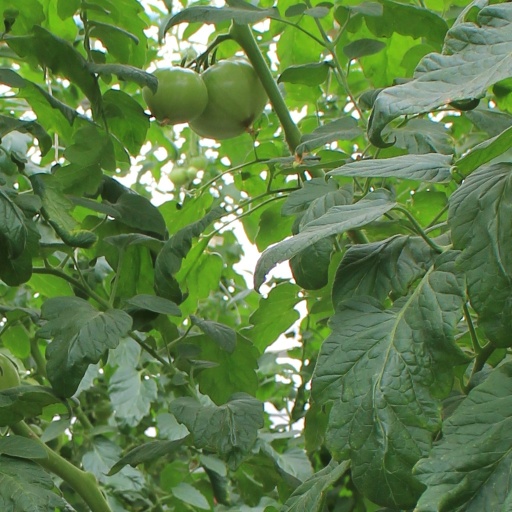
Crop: tomato